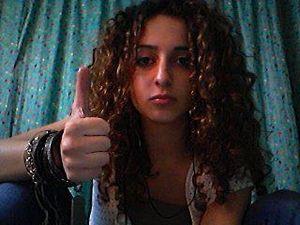
Loubna Mrie est une militante syrienne des droits civiques.